Palatine Road Bridge

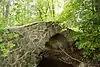

The Palatine Road Brige is a historic stone arch bridge that carries Palatine Road over a minor tributary of the Lamington River in Tewksbury Township of Hunterdon County, New Jersey, United States. Built in 1900 by George Schuyler, it was added to the National Register of Historic Places on December 12, 2002, for its significance in engineering and transportation. It was listed as part of the Historic Bridges of Tewksbury Township, Hunterdon County, New Jersey Multiple Property Submission (MPS).